Joachim Murat

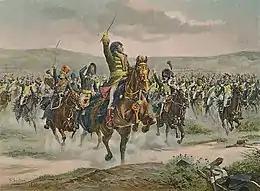
Murat leading a cavalry charge at the Battle of Jena, 14 October 1806

Murat commanded the cavalry of the French Egyptian expedition of 1798, again under Bonaparte. On 25 July 1799 at the Battle of Abukir, he successfully led the cavalry charge that broke the Ottoman line.